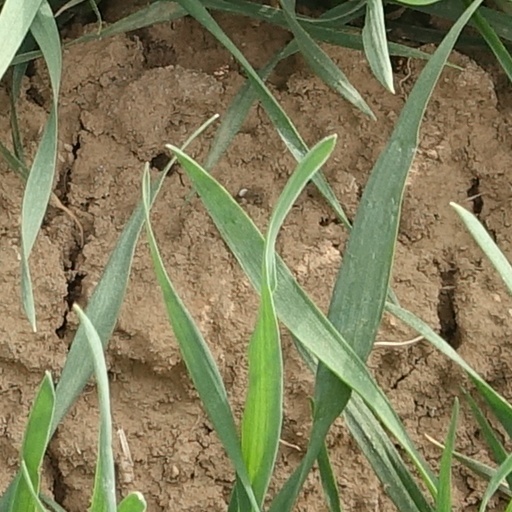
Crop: wheat